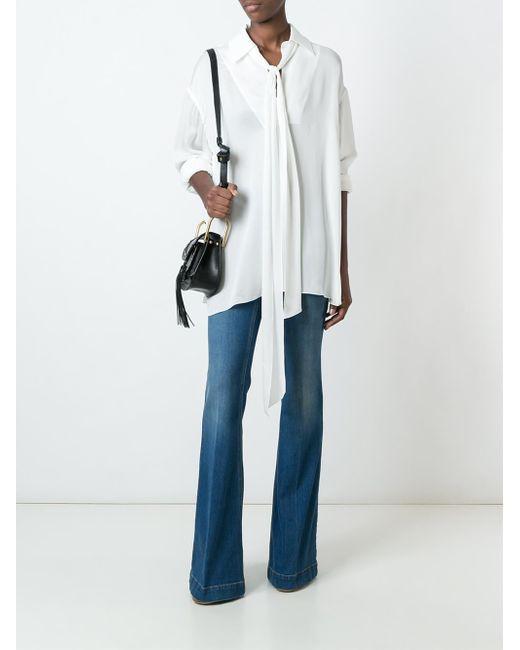
Weißes Hemd für Damen mit Schal darauf